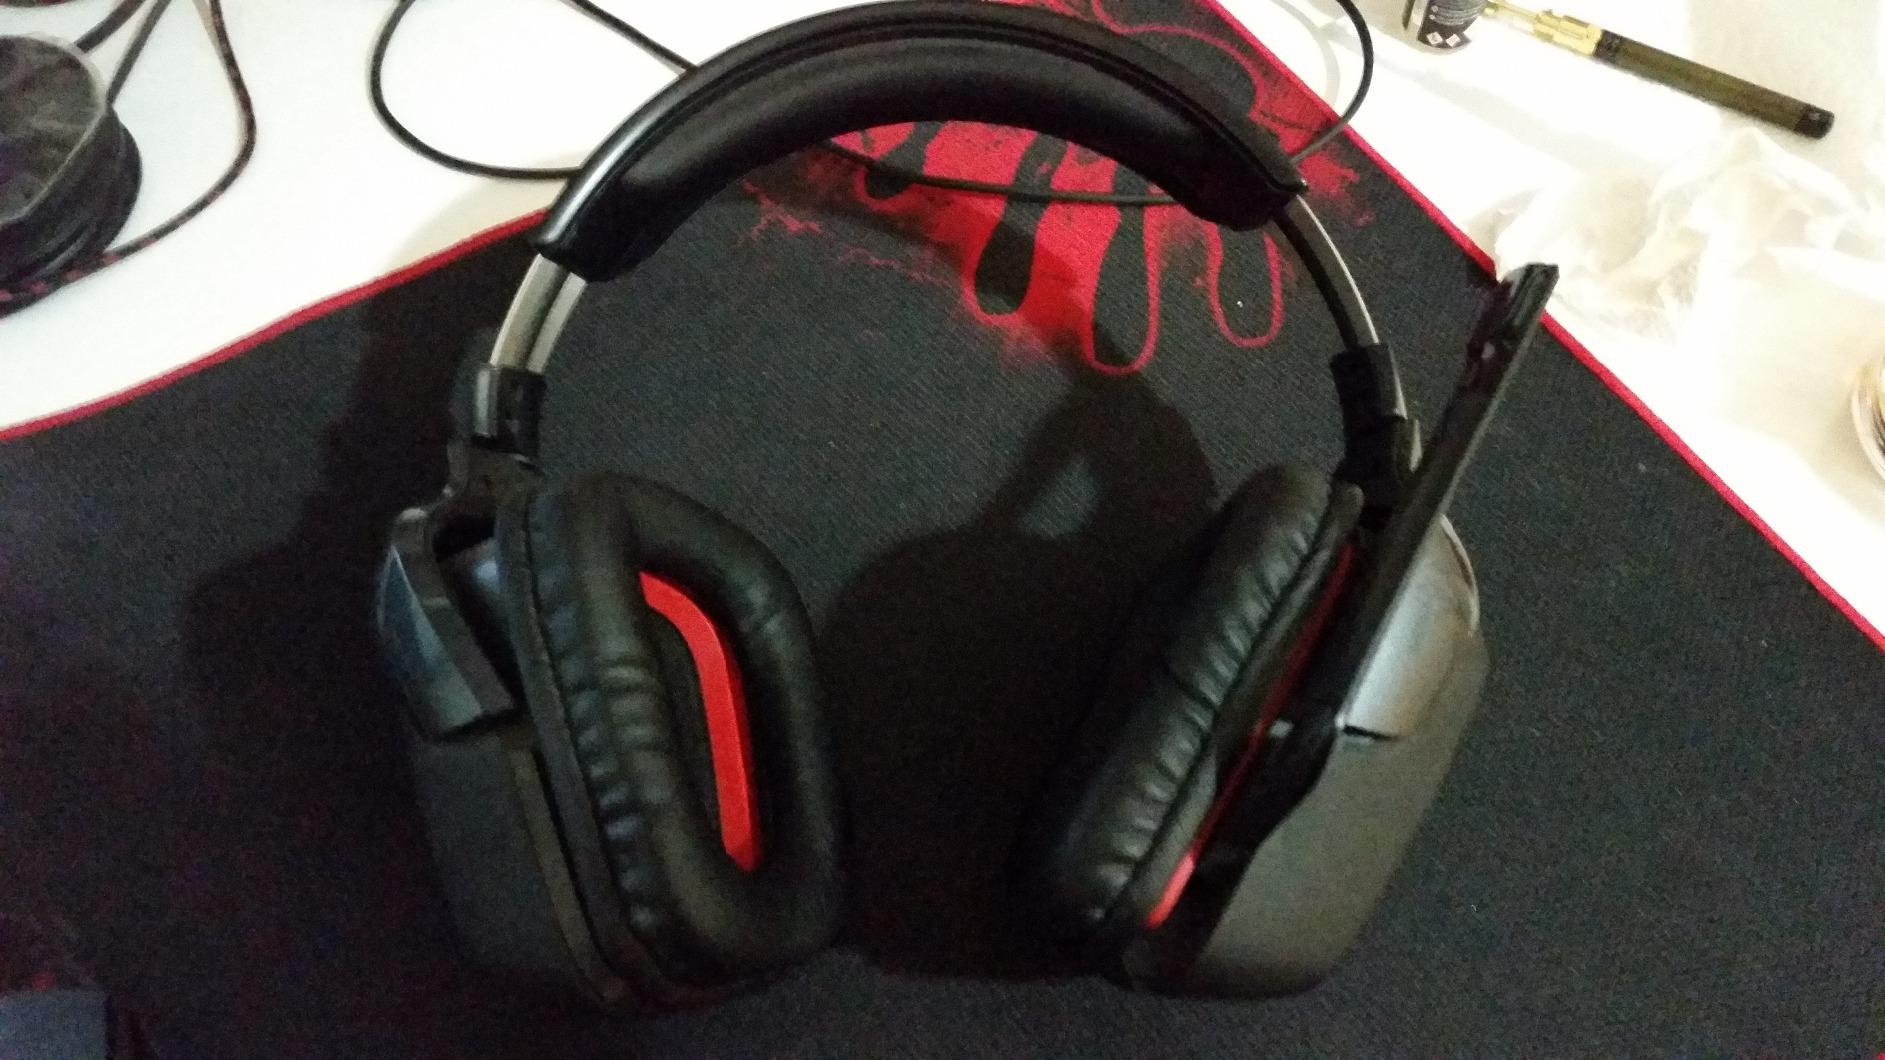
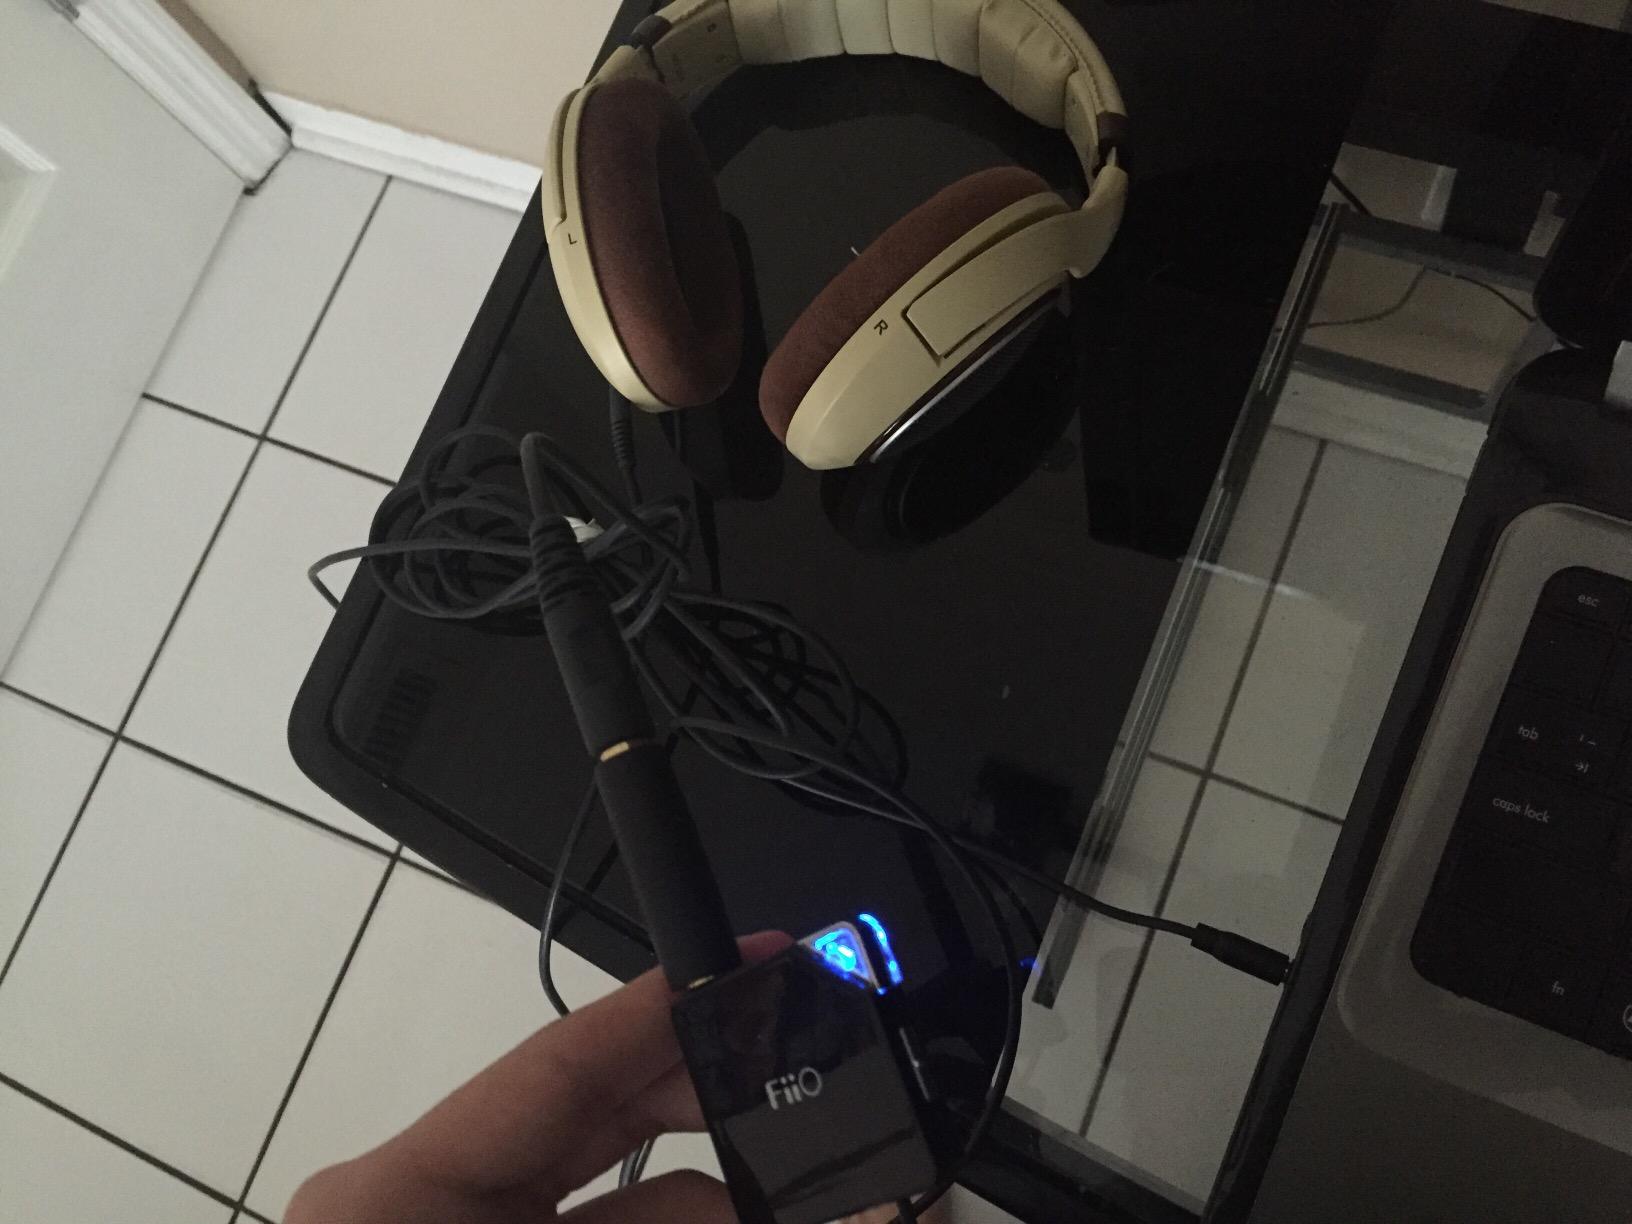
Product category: headphones
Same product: no